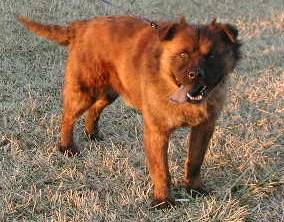
Label: dog